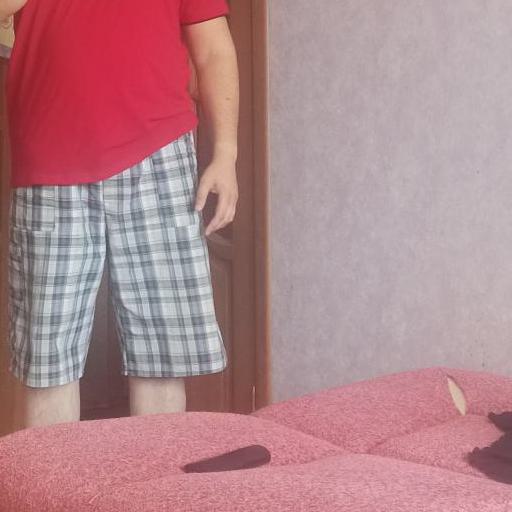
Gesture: no_gesture